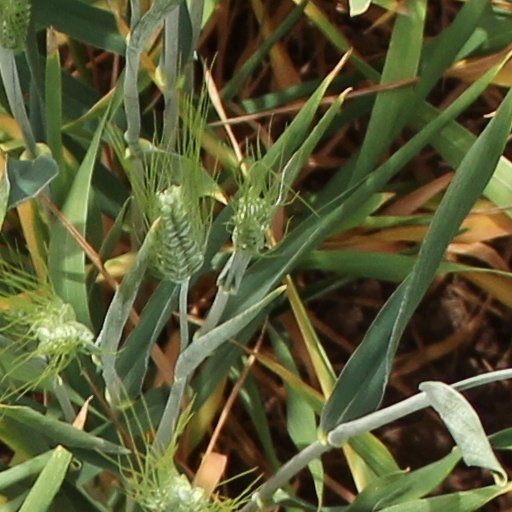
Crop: wheat